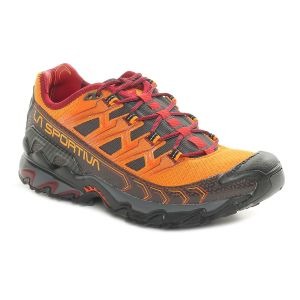
La Sportiva Scarpa da Trail Running Uomo  Ultra Raptor II Arancione
Prezzo: 180,00 €